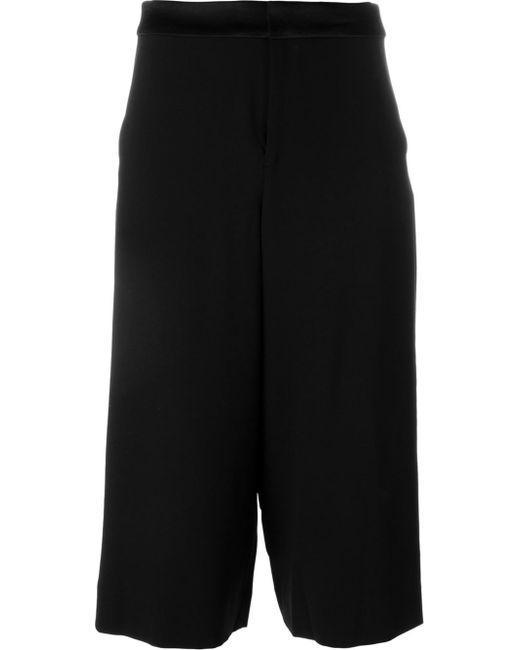
Schwarze Baumwoll-Baggy-Hose für Damen